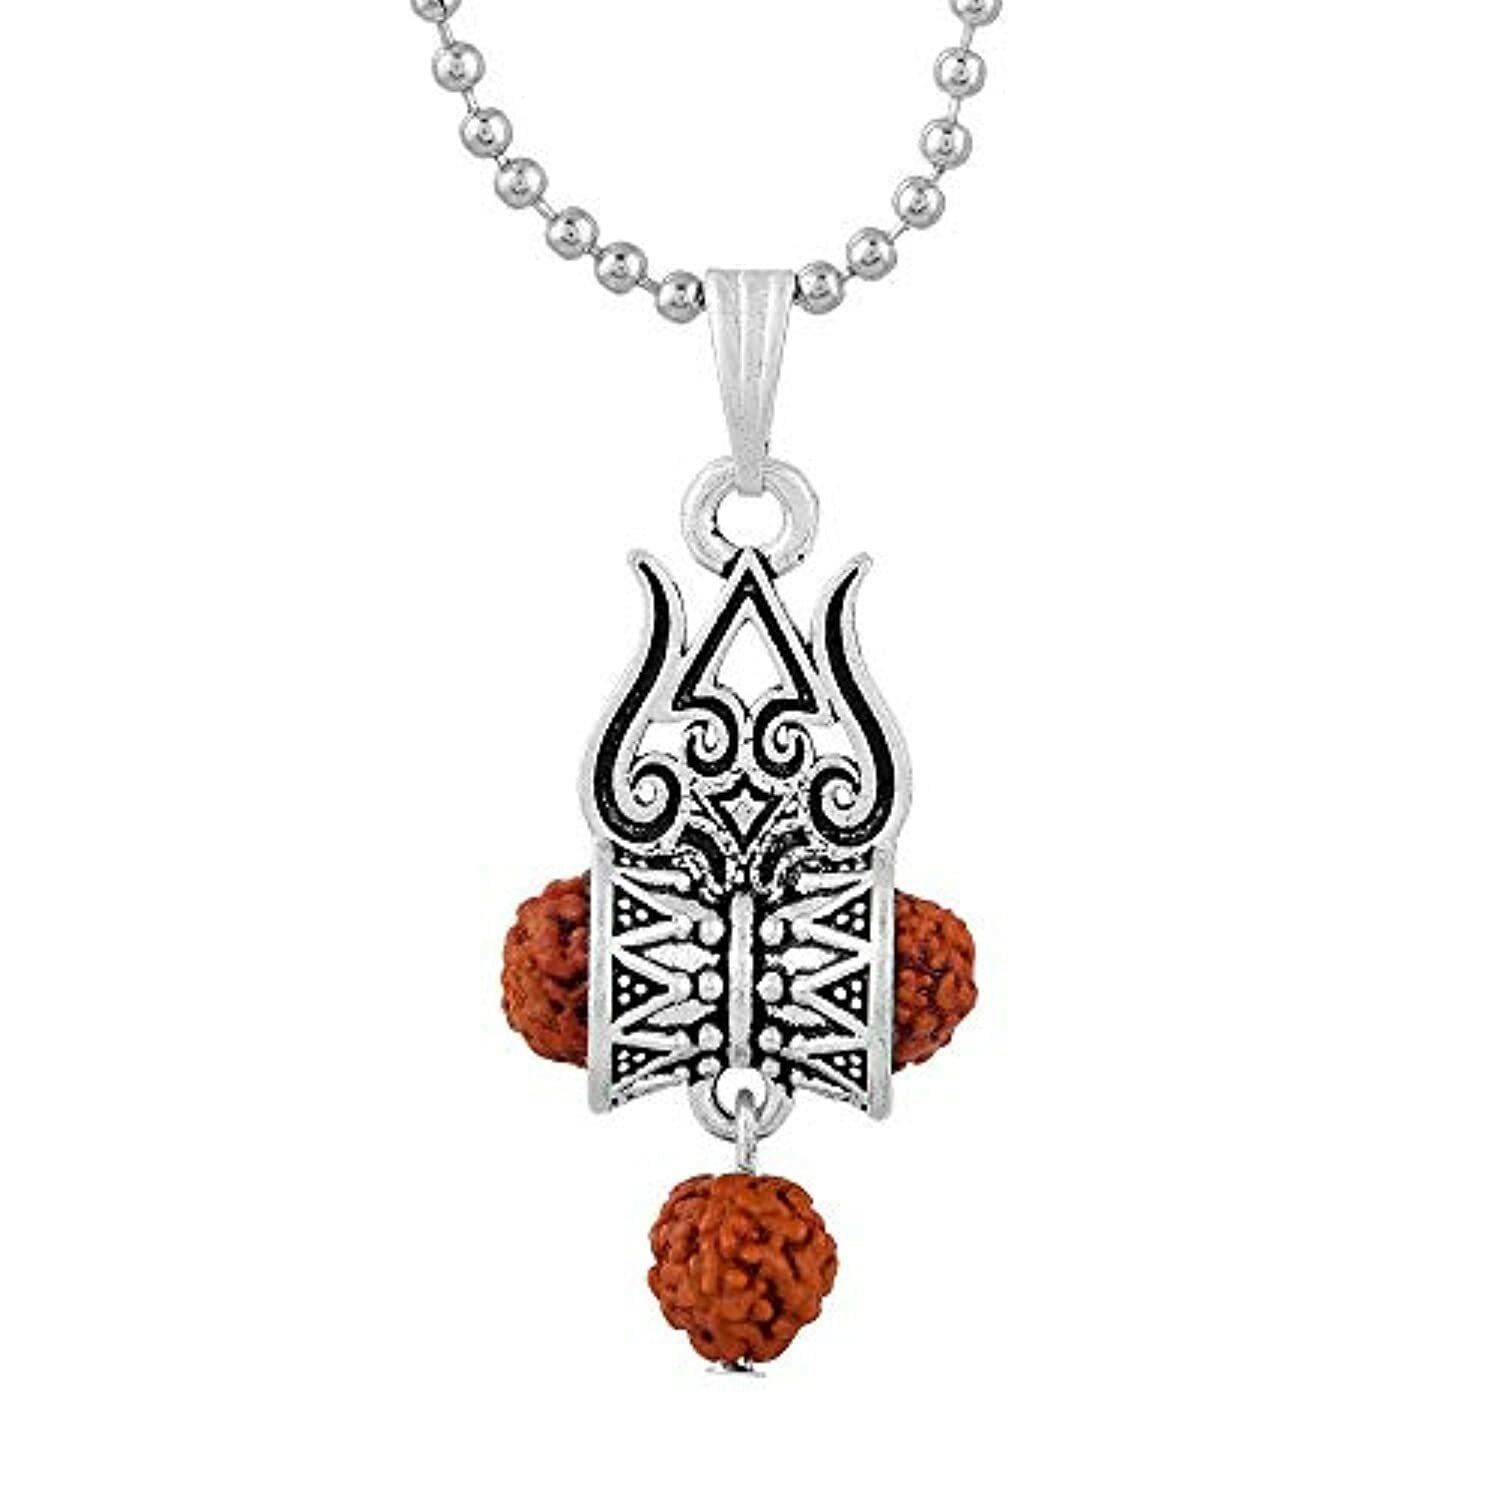
ZUMRUT MAKING YOU A STYLE SENSATION Silver Plated Mahadev Om with Damru and Rudraksha Pendant (Men and Women)
Type: Necklaces & Pendants
Brand: ZUMRUT MAKING YOU A STYLE SENSATION
Price: Rs. 349
 Zumrut is jaipur based leading manufacturer and exporter of high quality fashion and imitation jewellery, handmade painting jewellery,etc. Lord shivas damru and trishul, the brass pendant has been adorned.Lord shiva pendant of lord is developed with pure dedication which creates divinity and consecration towards a lord.This god pendant has high end fashion design which has elegance and style.Trishul said to destroy the evils from the earth damaroo(a musical instrument) fills the surroundings with positive energy.
Features: 100 risk free purchase money back if not delighted enjoy long lasting plating, handcrafted finish and attention to detail,Fashion match our handcrafted jewelry adds a stylish touch to your look, while allowing you to match it with dresses, t-shirts, formal wear, etc. To get the look you want. Make you can bring good luck to yourself and those around you,100 Skin friendly all our products are lead nickel free to ensure safety and comfort, even for sensitive skin,Made in india all our products are manufactured in india and are exclusively crafted to adorn your persona.
Included: 1 Locket Pendant